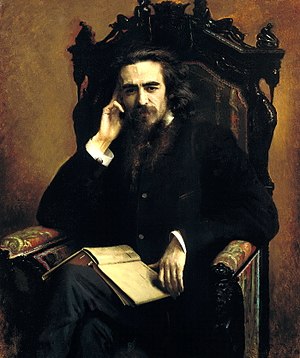
Humor / Definitioner
Den russiske filosof Vladimir Solovjov havde tanker om humor.
Humor er evnen til at opfatte noget som morsomt. Humor er muligheden for mennesker, objekter eller situationer til at fremkalde latter eller vække en følelse af morskab. Begrebet omfatter en hvilken som helst form for underholdning eller menneskelig kommunikation, som vækker sådanne følelser, eller som gør, at mennesker ler eller føler sig lykkelige.